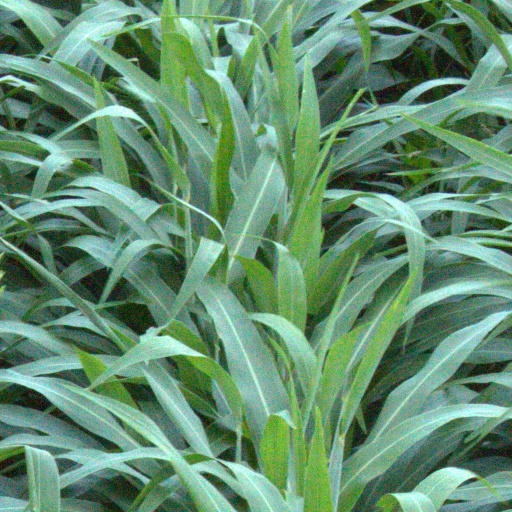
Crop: sorghum